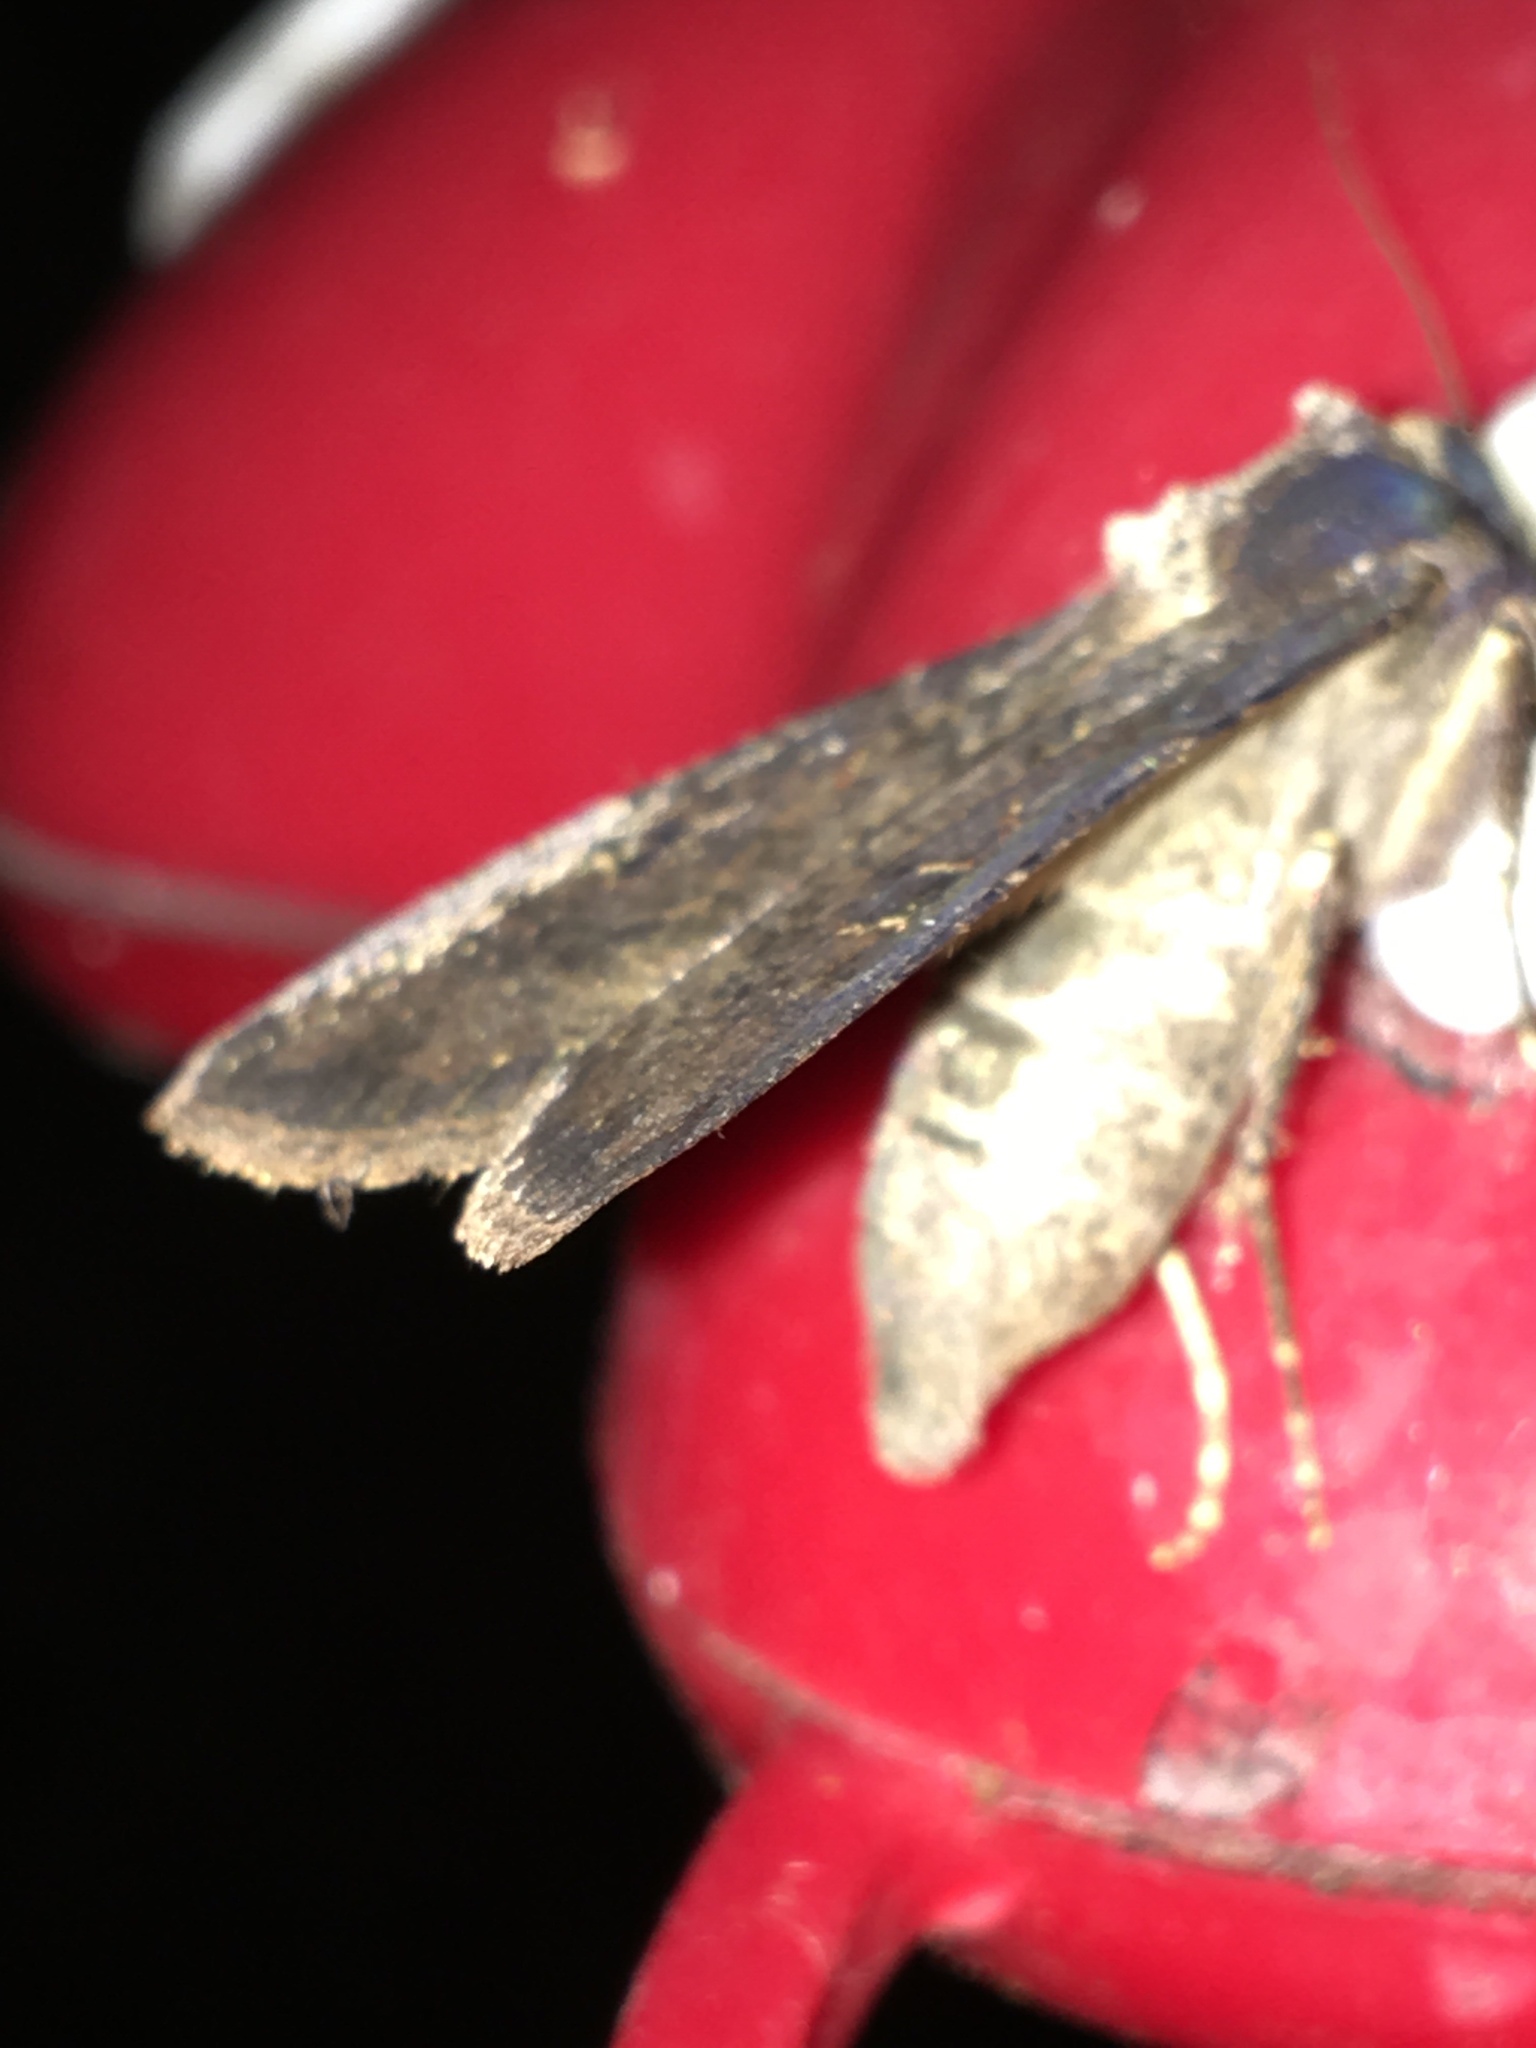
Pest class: cutworms